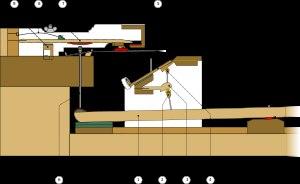
Érard est une marque d'instruments de musique, dont des pianos et des harpes, du nom du fondateur Sébastien Érard, puis Pierre Érard, son neveu.